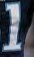
Number: 1